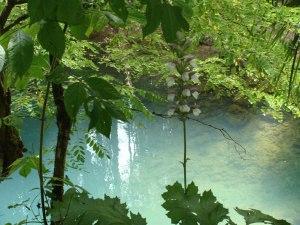
La Source Bleue (The Blue Source), à Touzac, Lot, France.
Marguerite Moreno, nom de scène de Lucie Marie Marguerite Monceau, est une actrice française née le 15 septembre 1871 à Paris et morte le 14 juillet 1948 à Touzac.
Touzac est une commune française, située dans le département du Lot en région Occitanie.
La Source bleue est une exsurgence d'une eau très limpide qui surgit à Touzac dans le département du Lot, en France.